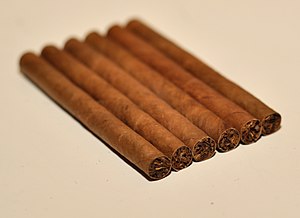
Cigarillo
Seks stk. Café Crème cigarillos med filter
Fem cigarillos på stribe
Cigarillo er oprindeligt spansk, og betyder "lille cigar". Et eksempel på et velkendt mærke, der producerer cigarillos kunne være Café Crème. Danneman, eller Al capones.